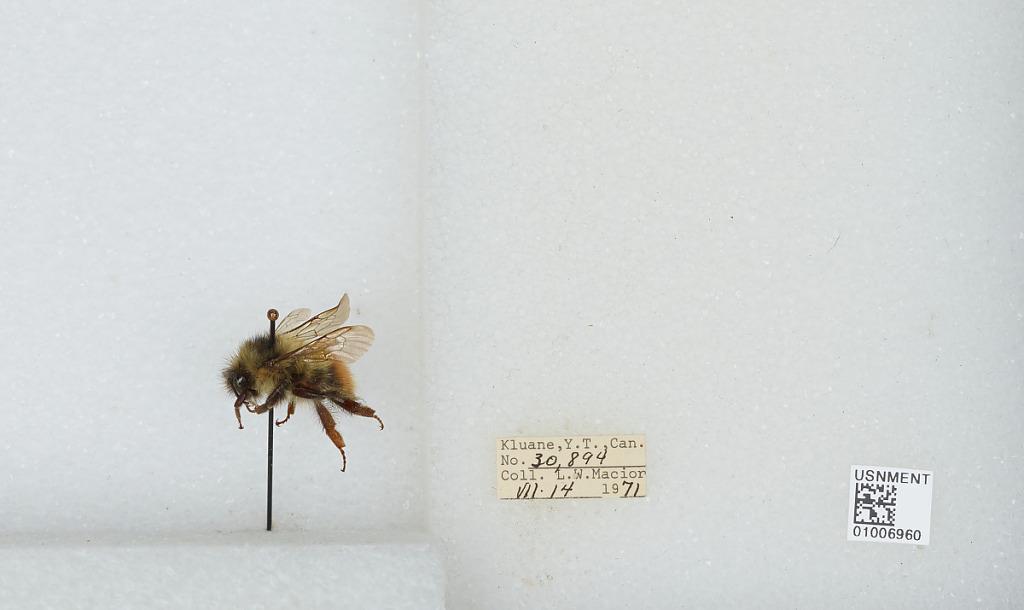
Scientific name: Bombus (Pyrobombus) flavifrons Cresson
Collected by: L. Macior
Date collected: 1971-7-14
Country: Canada
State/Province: Yukon Territory
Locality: Kluane
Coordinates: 60.75, -139.5